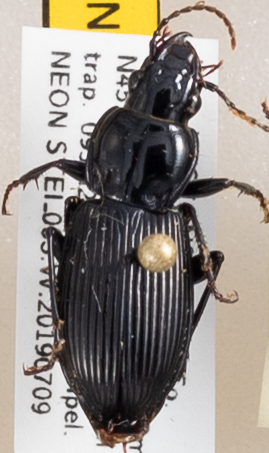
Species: Pterostichus novus
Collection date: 2019-07-09
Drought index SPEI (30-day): -0.32
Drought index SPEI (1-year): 1.69
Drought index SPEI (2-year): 0.9